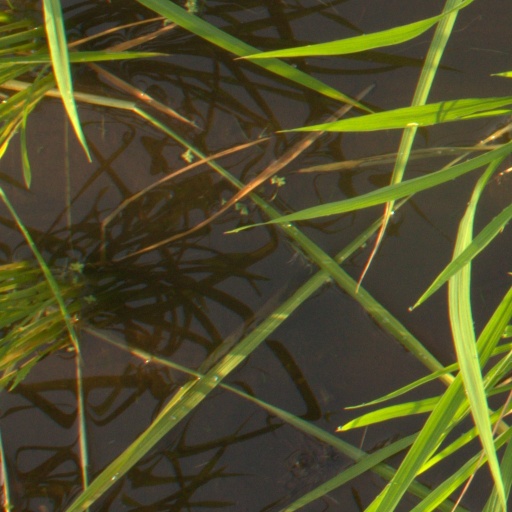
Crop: rice